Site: brandenburg
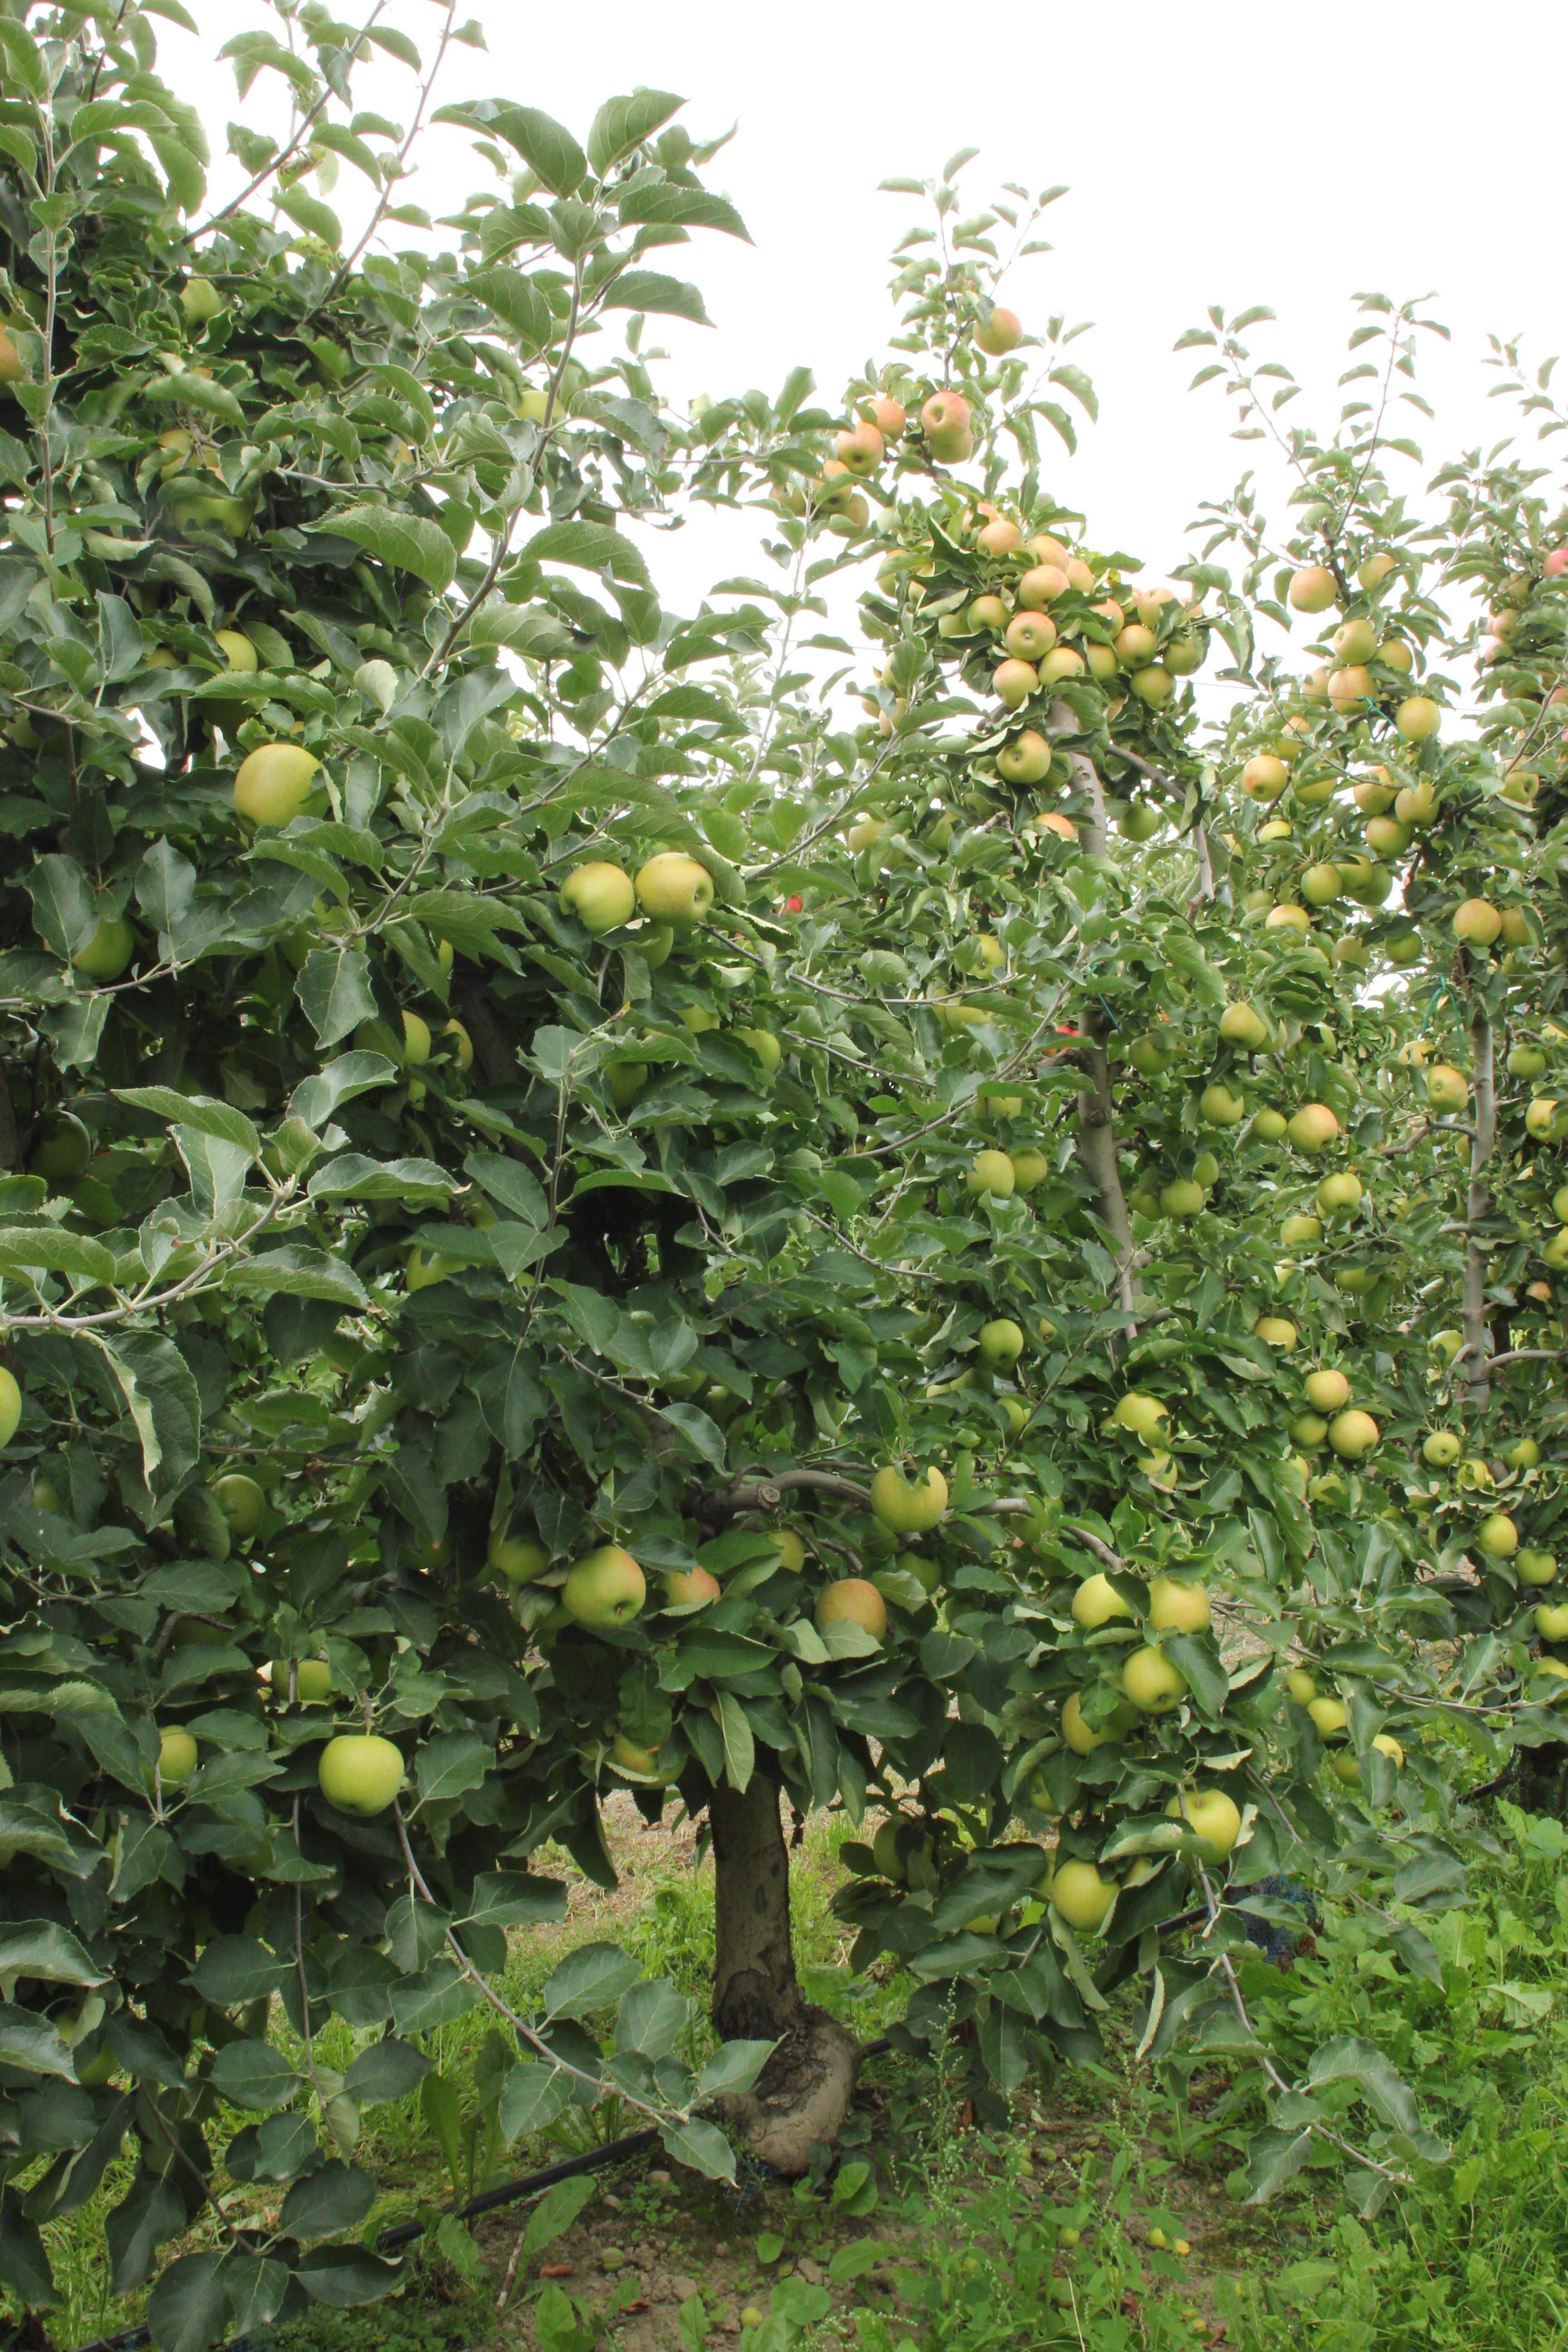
Growth stage (BBCH 87): Maturity of fruit and seed